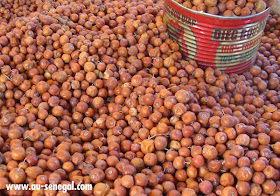
Li ci nataal bi siddéem la. Am na benn potu dagg bu mag ñu def si déem ba mu fees. Pot bi am na wirgo wu xonq ak wu mboq. Am jénn jigéen ju yenu tamaate ñu def ko ci pot bi.